Hector McGregor

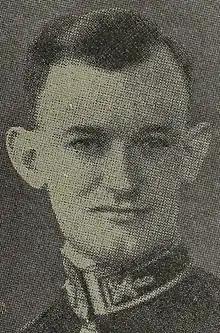

Air Marshal Sir Hector Douglas McGregor, (15 February 1910 – 11 April 1973) was a senior Royal Air Force commander.